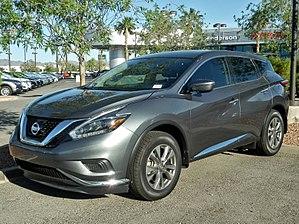
Le Nissan Murano est un SUV de marque Nissan vendu autour de 40 000 dollars canadiens ou 49990€ en France. Sa première génération a commencé en 2003. Nissan vendait environ 5 000 Murano par année au Canada. Cette génération s'est terminée en 2008, avec quelques modifications. Sa deuxième génération a commencé en 2009. Elle peut avoir onze haut-parleurs, six coussins gonflables et un système de navigation. Le Nissan Murano est assemblé à Kyushu, au Japon.